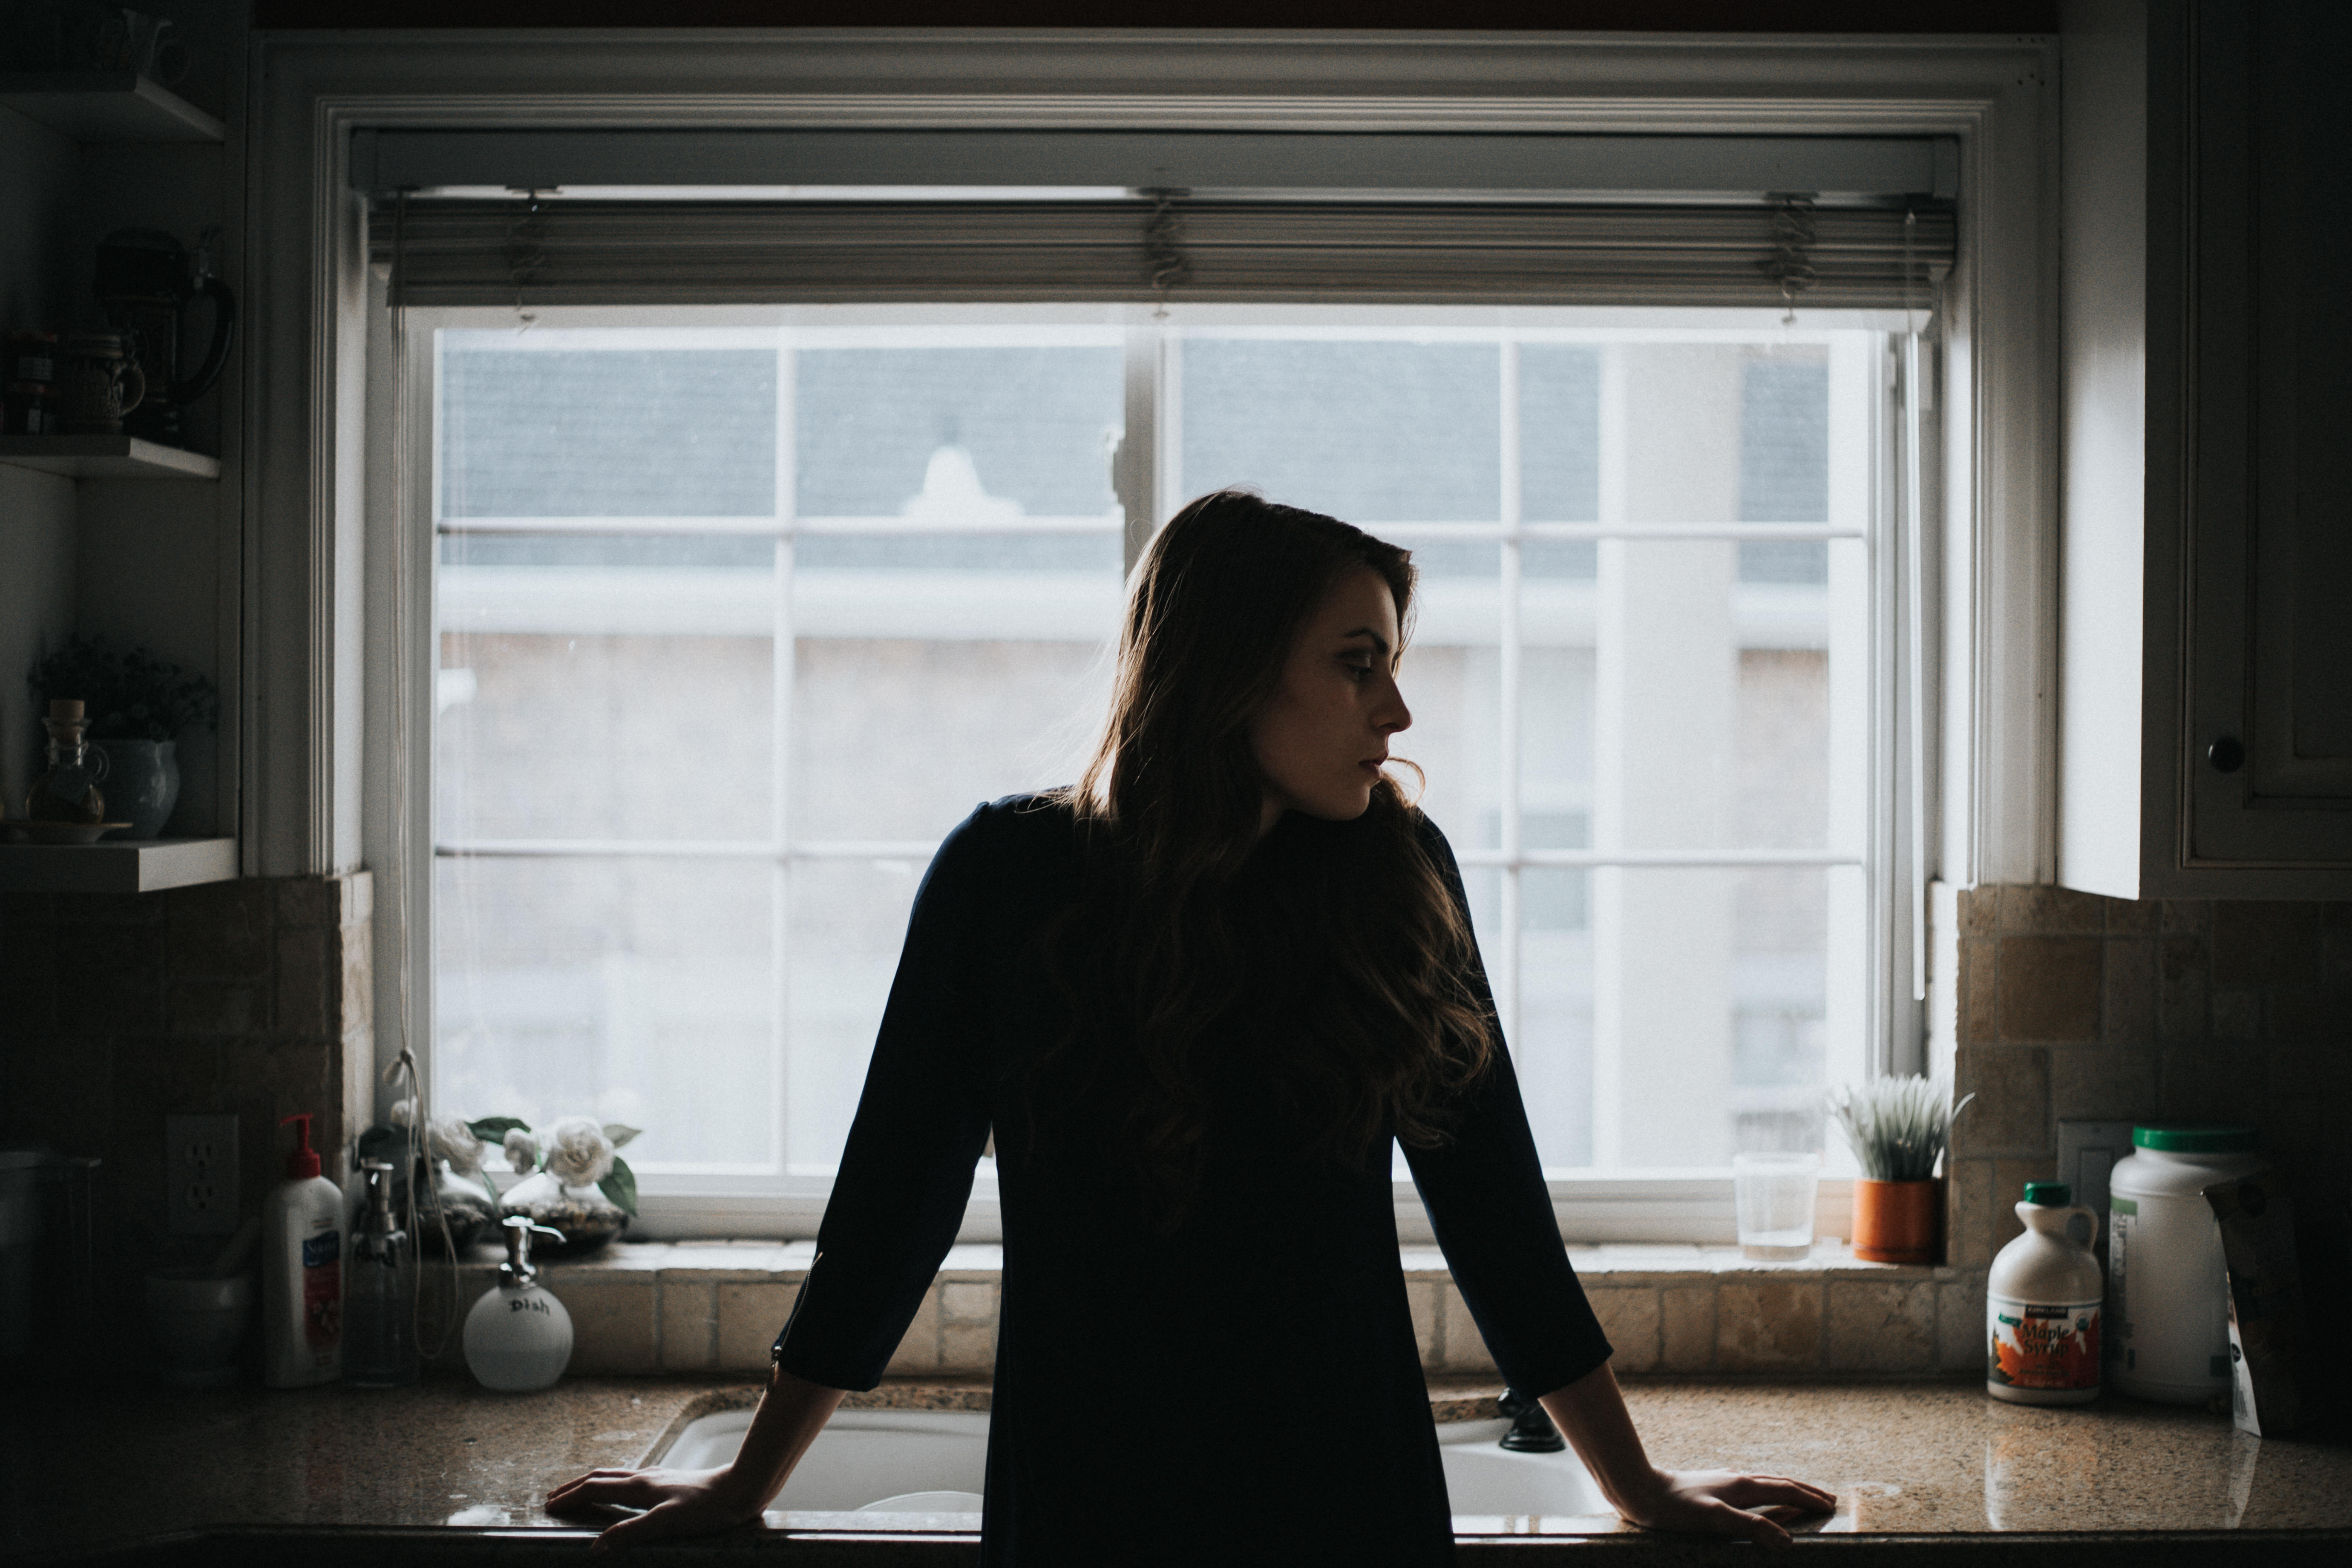
woman, white, window, female, brunette, portrait, sitting, black, interior design, caucasian, photograph, window covering, human positions, ladt